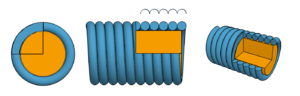
Une corde de guitare est l'élément vibrant de la guitare. Dans une très grande majorité des cas, le nombre de cordes est de six, mais il peut être différent en fonction des spécificités de l'instrument. De 4 à 6 cordes pour la guitare basse, de 6 à 10 cordes pour les guitares classique, acoustique ou électrique ou encore 12 cordes pour la guitare à douze cordes.